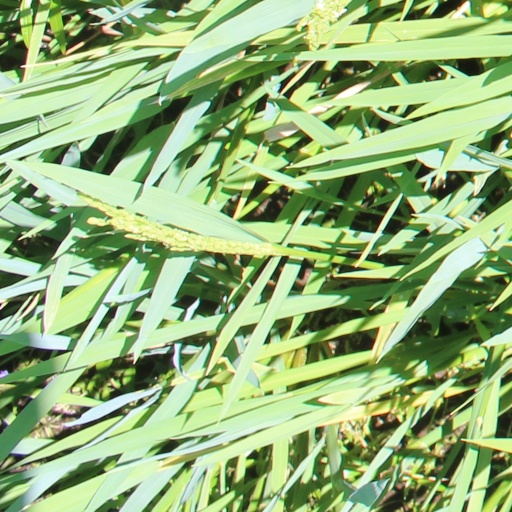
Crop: rice